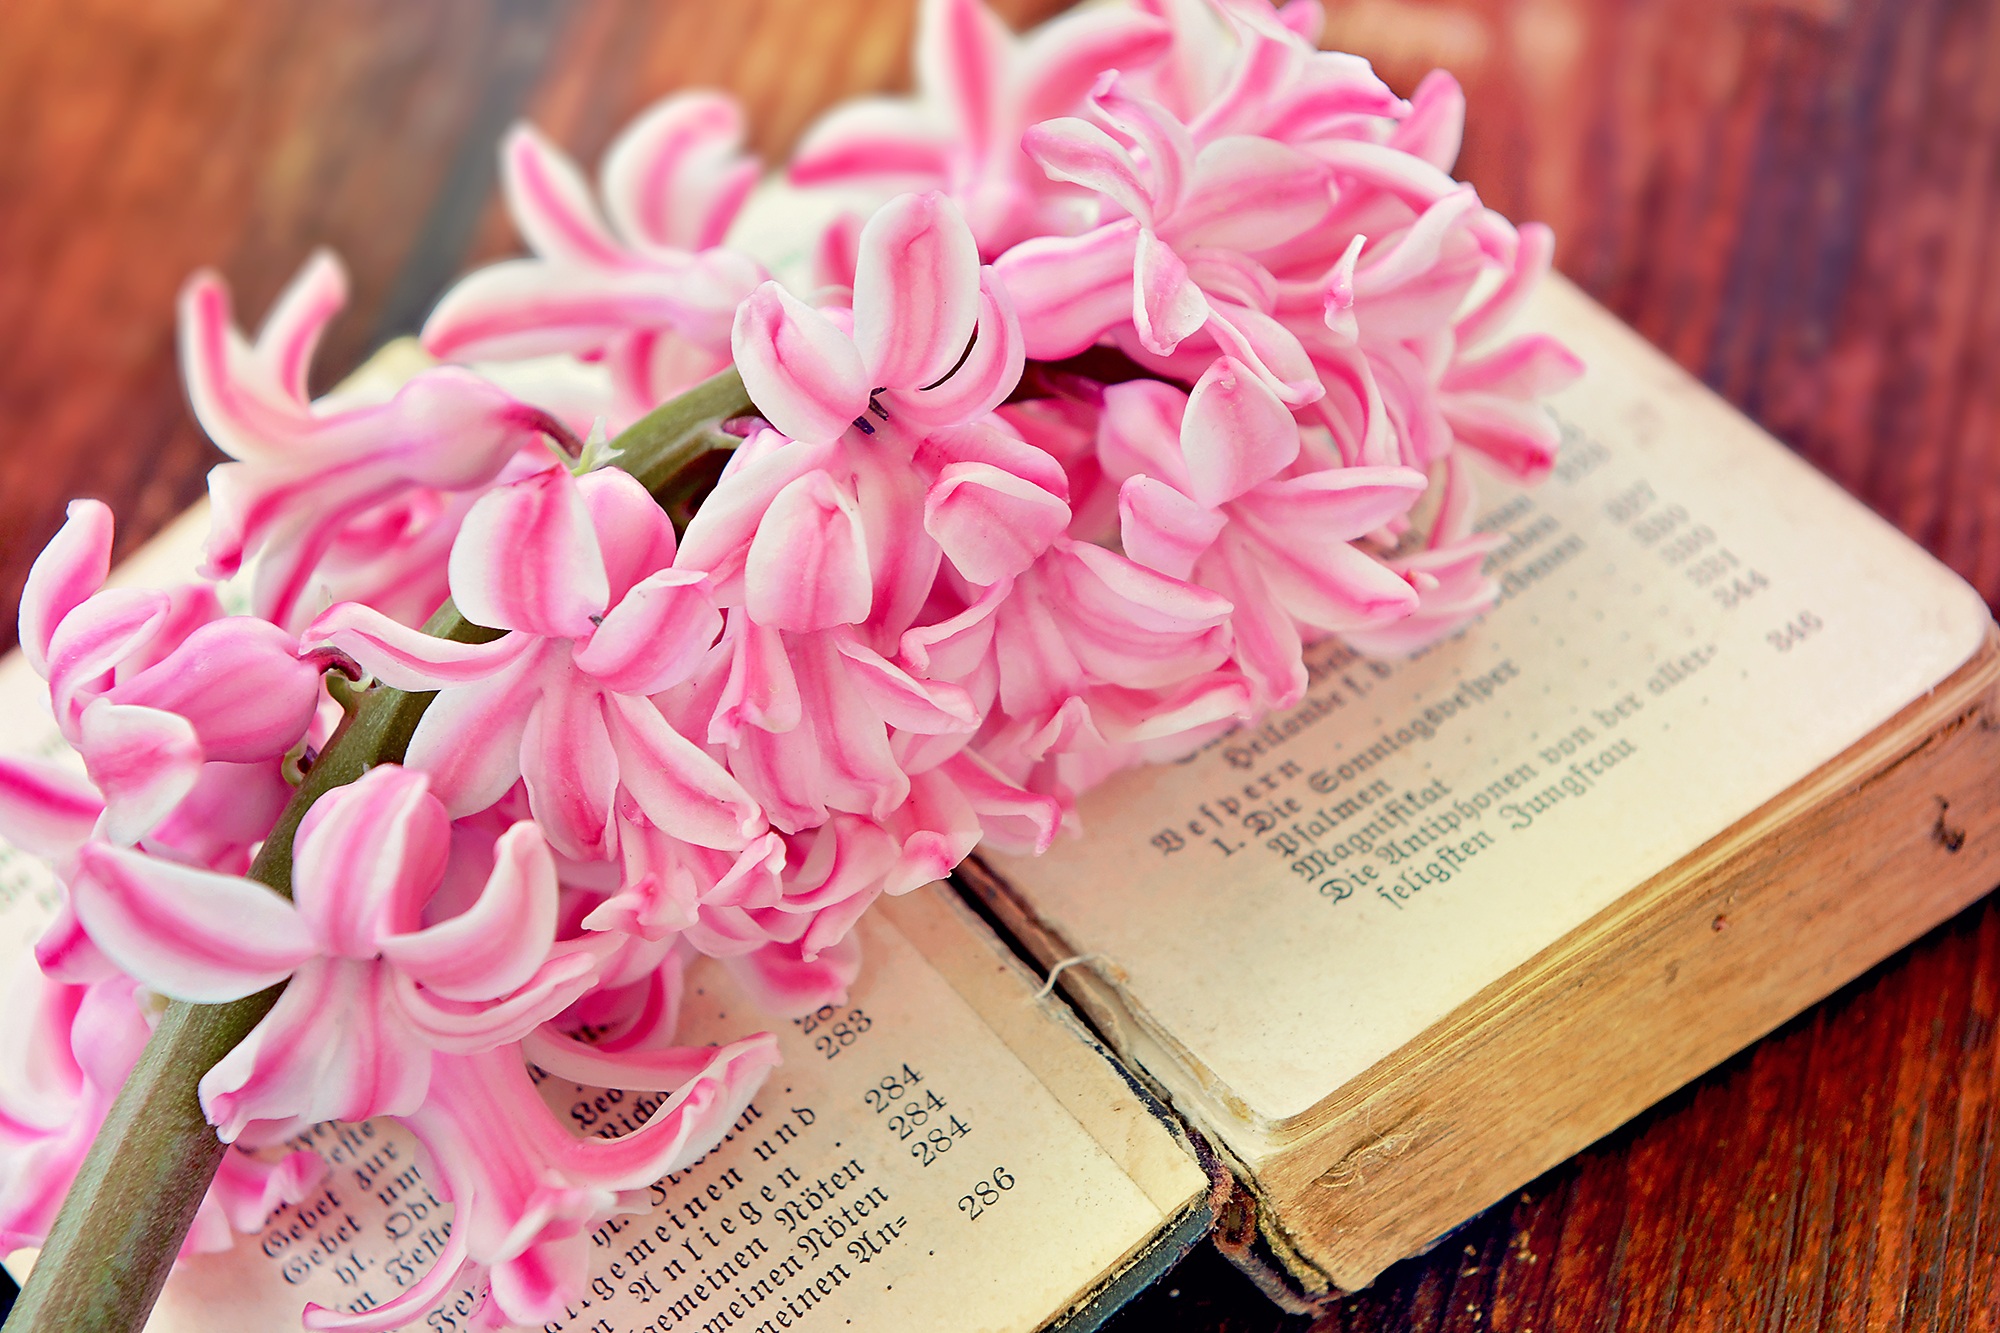
book, plant, wood, flower, petal, pink, close, old book, flowers, fragrant, floristry, hyacinth, spring flower, flower bouquet, fragrant flower